2023 UEFA Champions League final

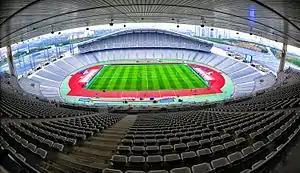
The Atatürk Olympic Stadium in Istanbul hosted the final.

For Manchester City, this was their third European final and second European Cup/Champions League final appearance; they won the 1970 European Cup Winners' Cup final but lost the 2021 UEFA Champions League final 1–0 to Chelsea, who were the most recent new European champions, having won in 2012. Manager Pep Guardiola was looking to win his third UEFA Champions League title and the first since 2011 with former employers Barcelona, when they beat Manchester United 3–1 at Wembley Stadium. He was also aiming to become the first manager to win two European trebles, having done so with Barcelona in 2008–09. Additionally, Manchester City were attempting to secure the continental treble, having earlier won the Premier League and FA Cup. After West Ham United's triumph in the 2023 UEFA Europa Conference League final three days earlier, they became the English team with the longest European major trophy drought—53 years since their latest triumph.